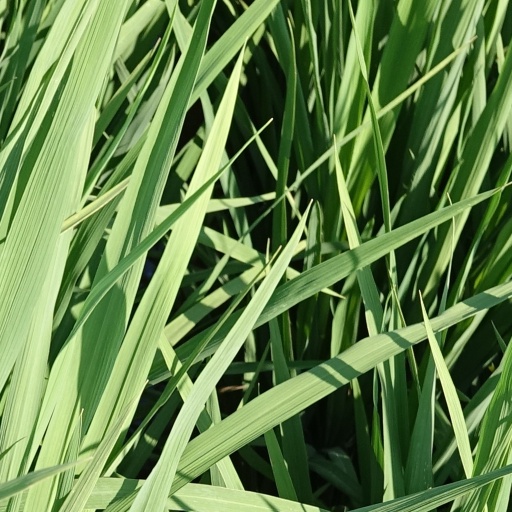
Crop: rice